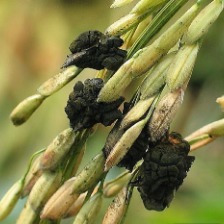
Nhãn: Bệnh Than Vàng ( False Smut )